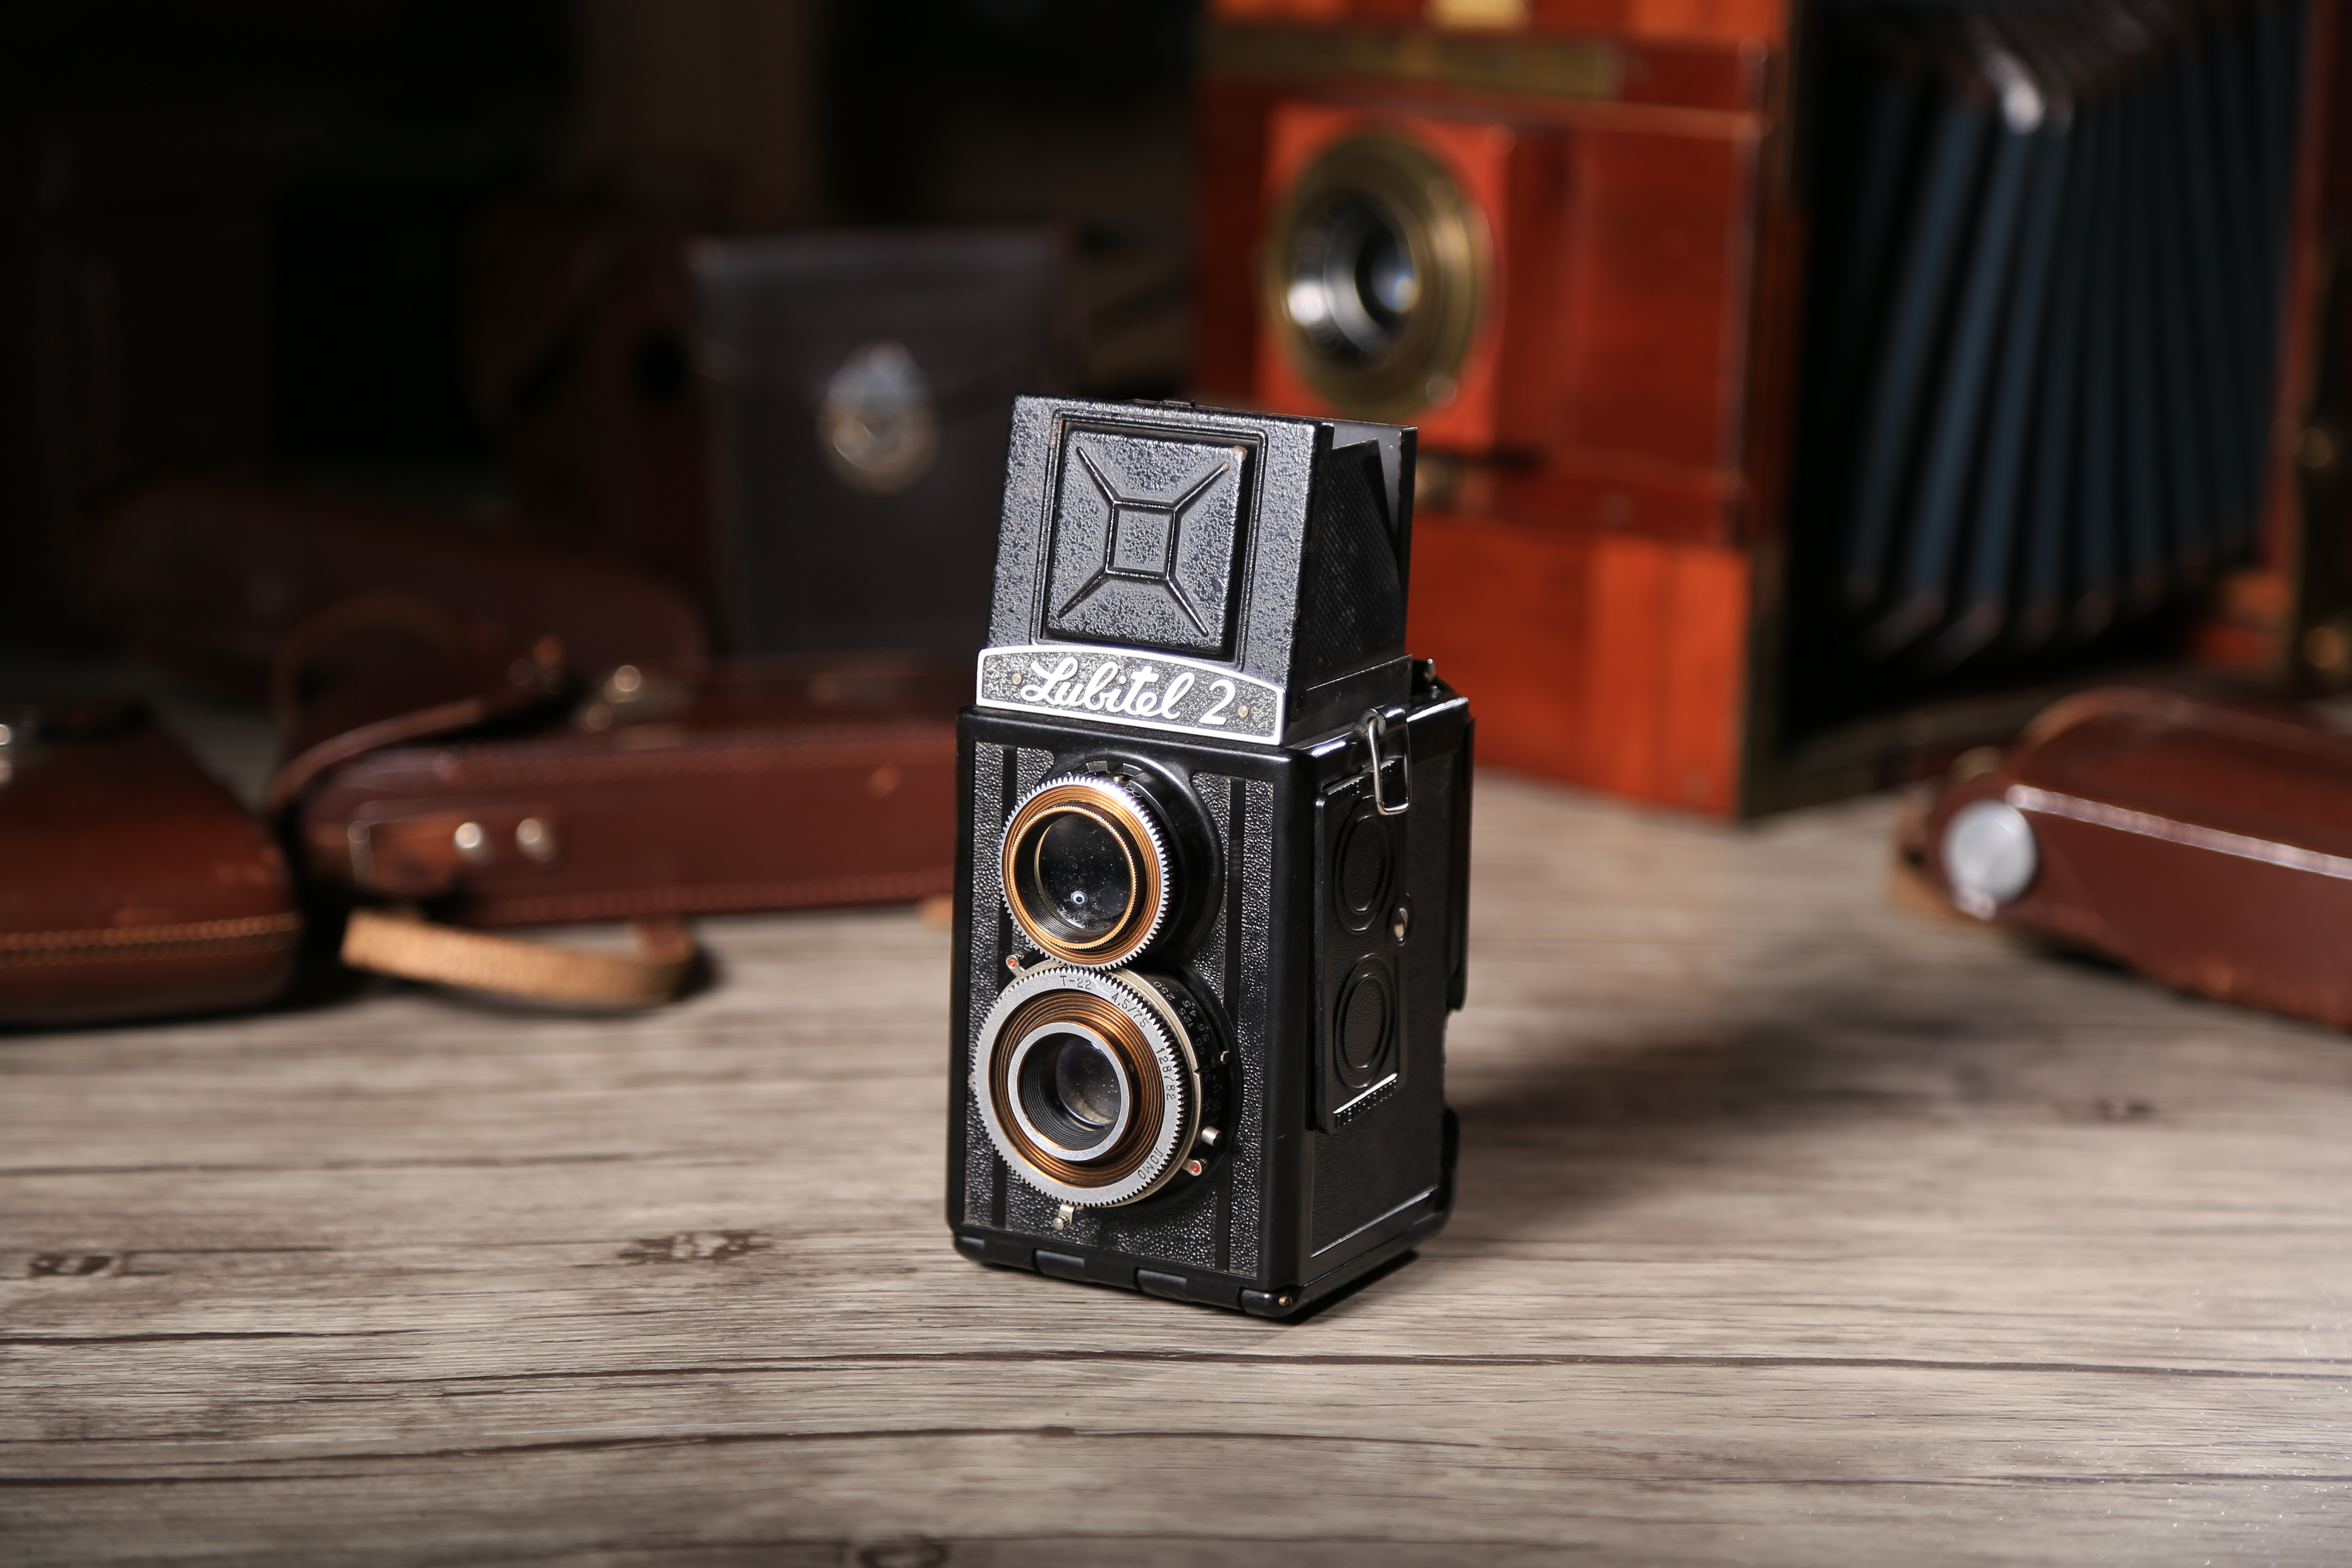
wood, camera, black, lighting, old camera, reflex camera, digital camera, twin lens reflex camera, single lens reflex camera, cameras optics, stereophonic sound, old dual camera, us department of imaging